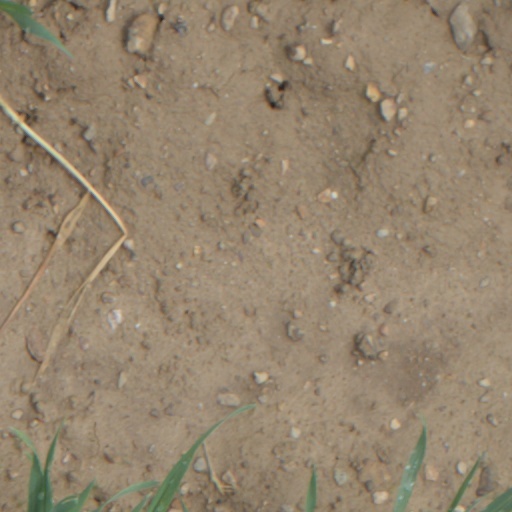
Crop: wheat